Ernest Stanley Salmon

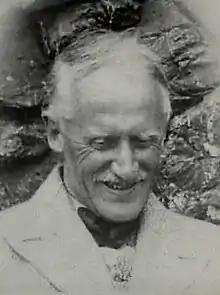
Ernest Stanley Salmon, c. 1939

Ernest Stanley Salmon (1 June 1871 – 12 October 1959) was a British mycologist and plant pathologist best known for his work in breeding new varieties of hops. Salmon crossed a wild Manitoban hop with cultivated English stock to create hybrid C9"a", which was released to commercial cultivation in 1934 as Brewer's Gold. Though the original wild hop died during the winter of 1918–19, Brewer's Gold has become the ancestor of nearly every new high-alpha hop variety released since then.